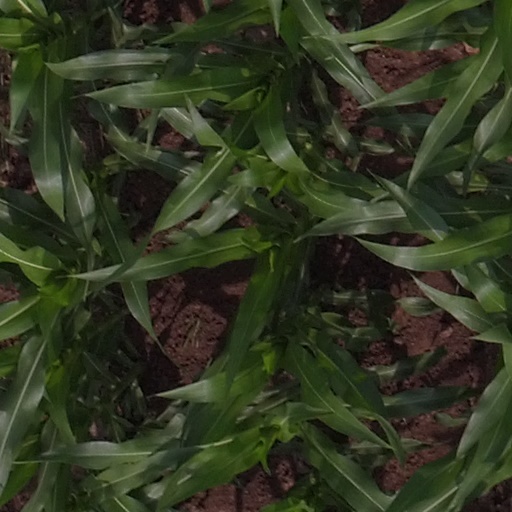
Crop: maize; corn